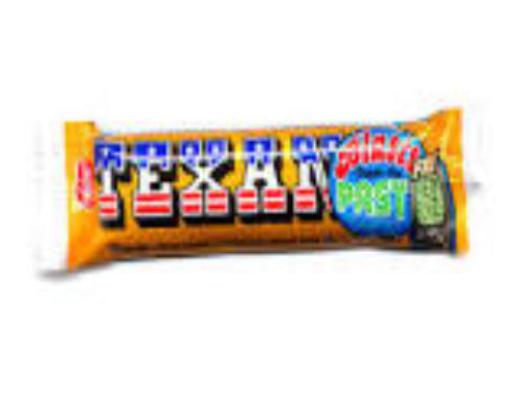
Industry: Food